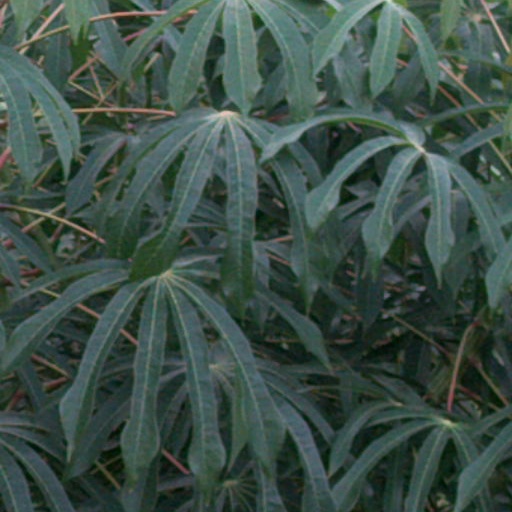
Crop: cassava